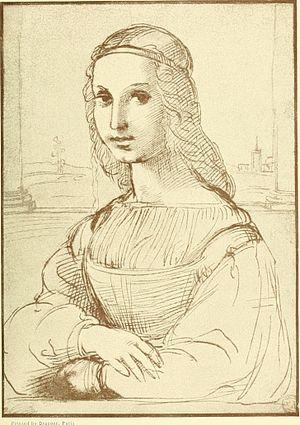
Les Conjurés de Florence est un roman uchronique de Paul J. McAuley publié en 1994.